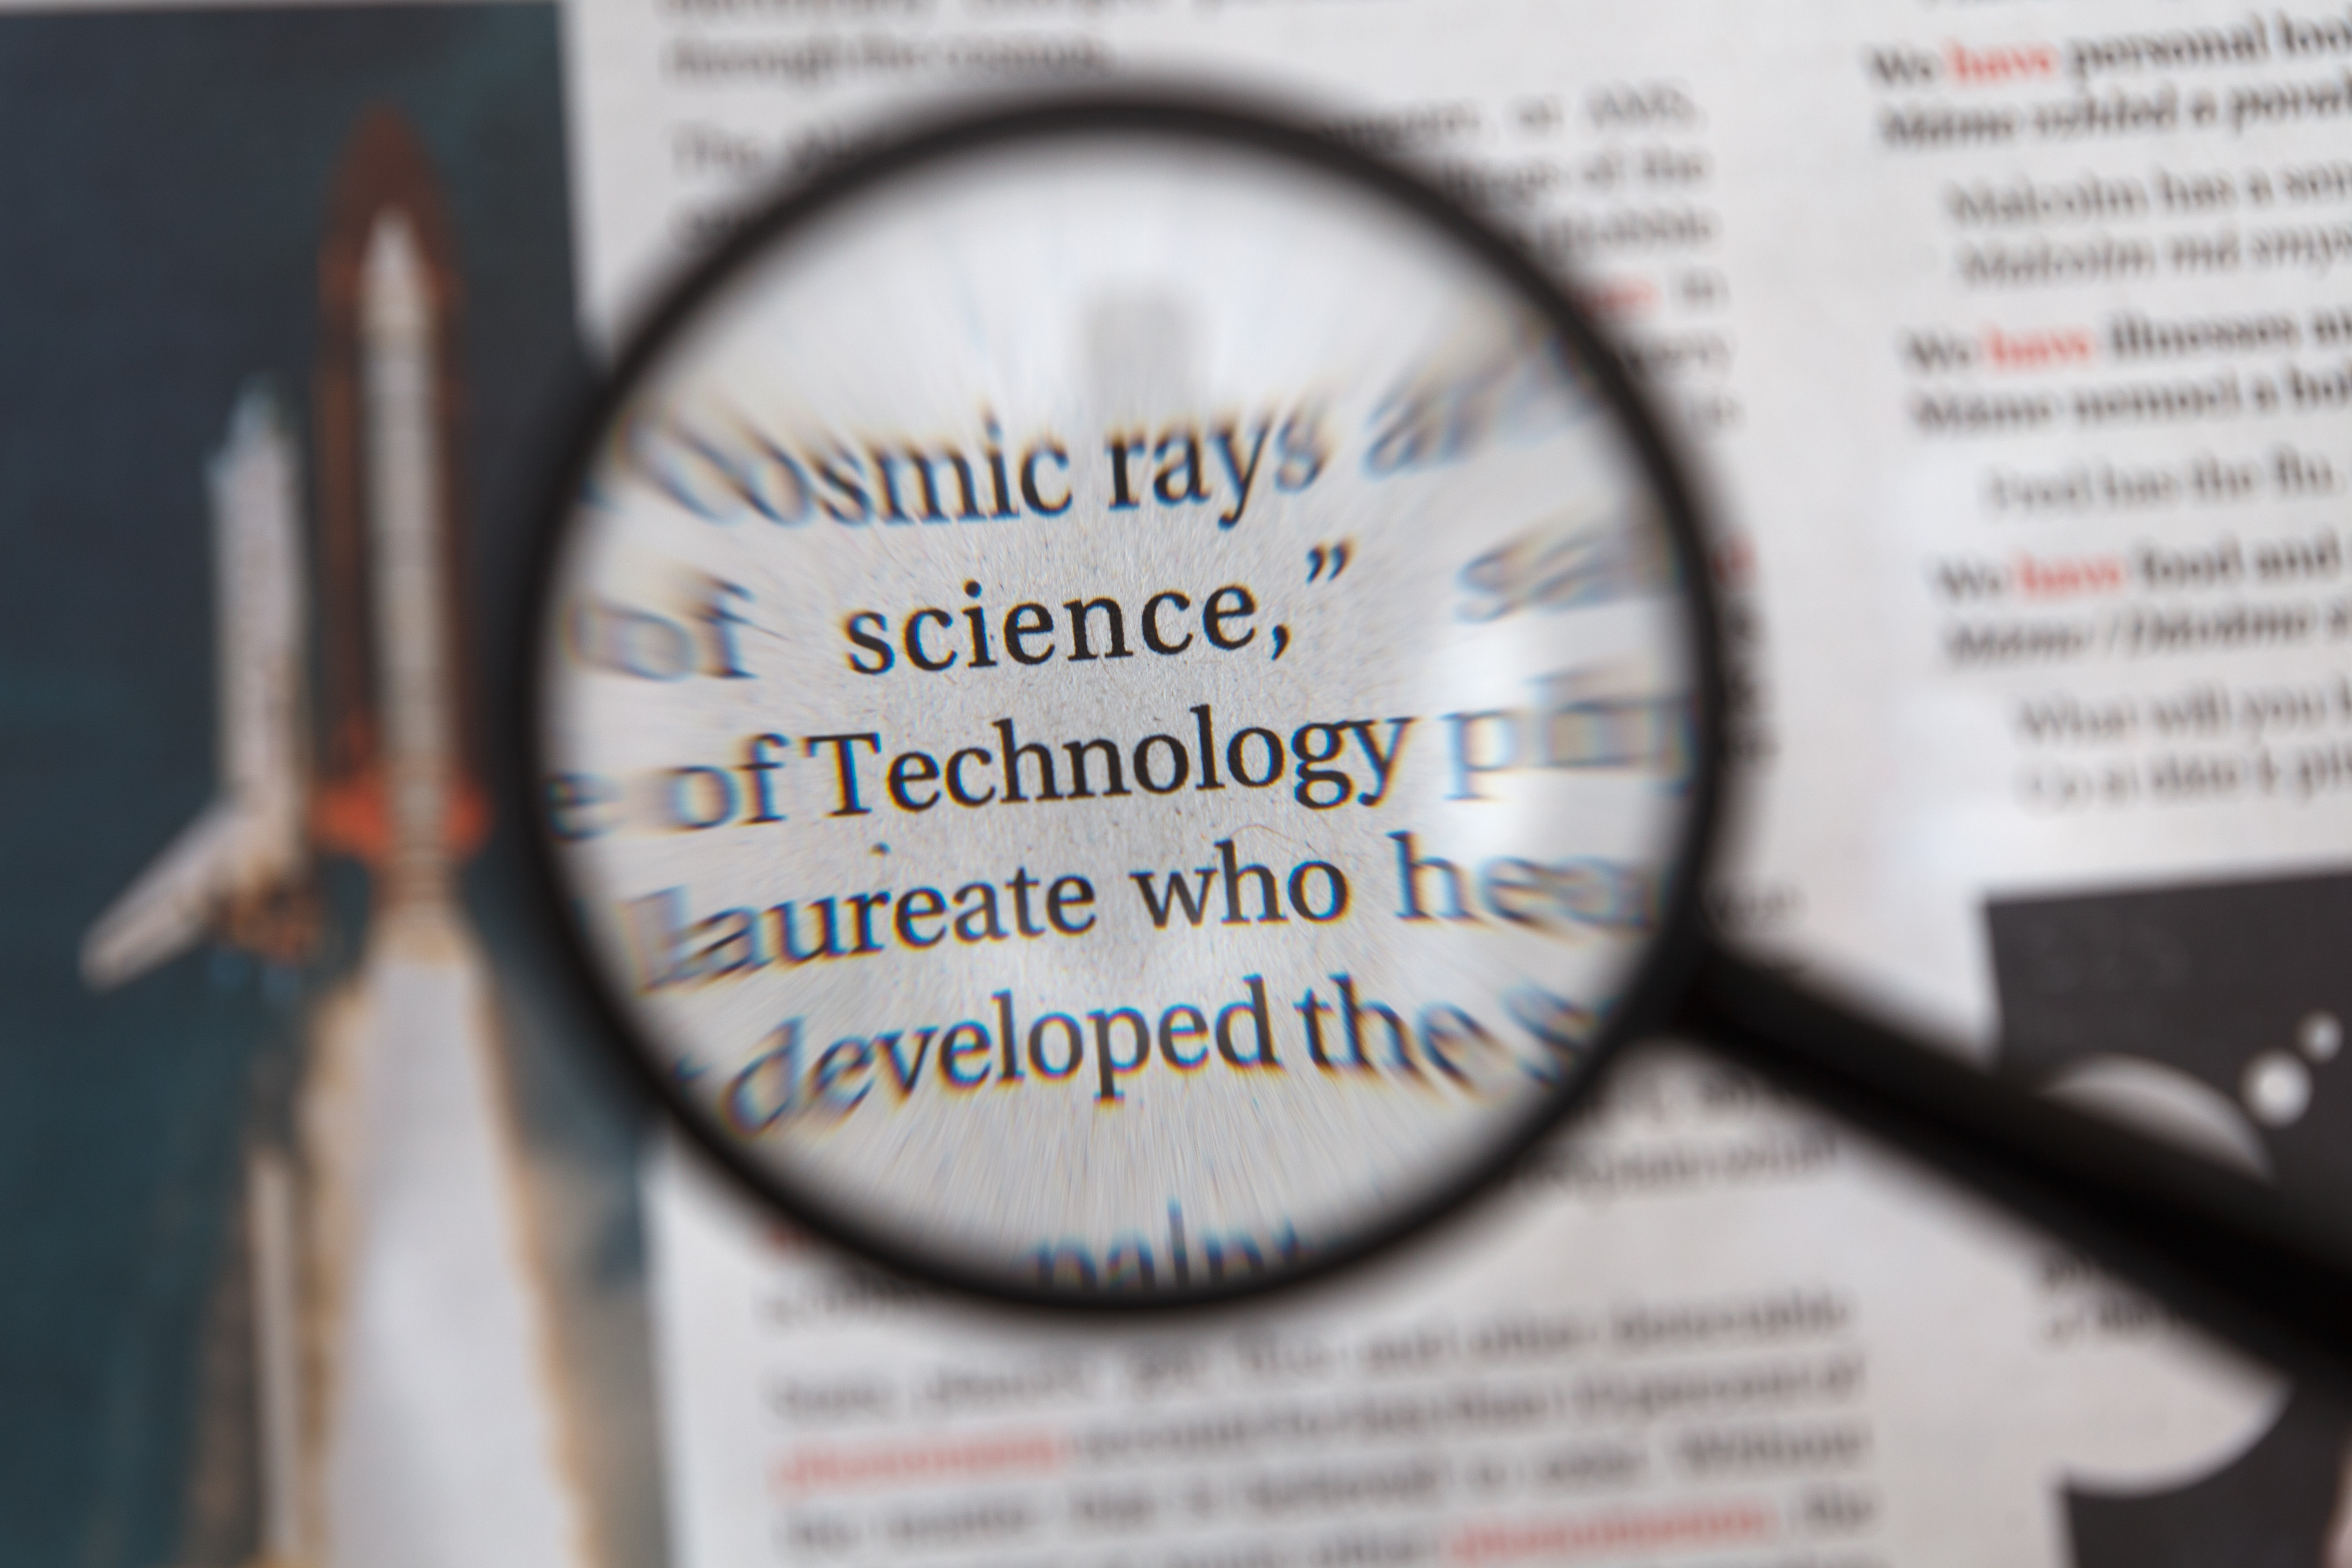
word, technology, glass, looking, newspaper, letter, paper, brand, science, focus, design, text, eye, beauty, zoom, concept, organ, document, search, magnifier, magnifying, magnify